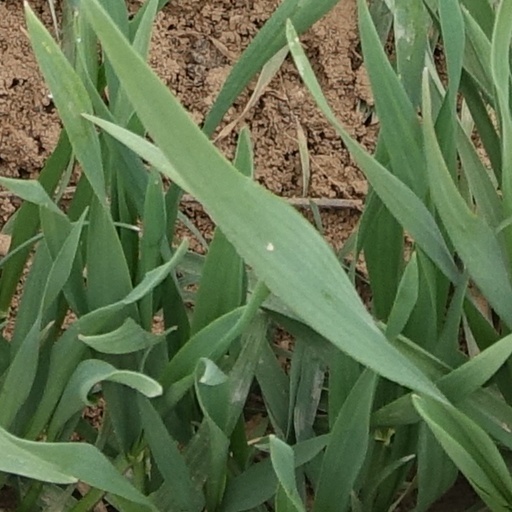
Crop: wheat